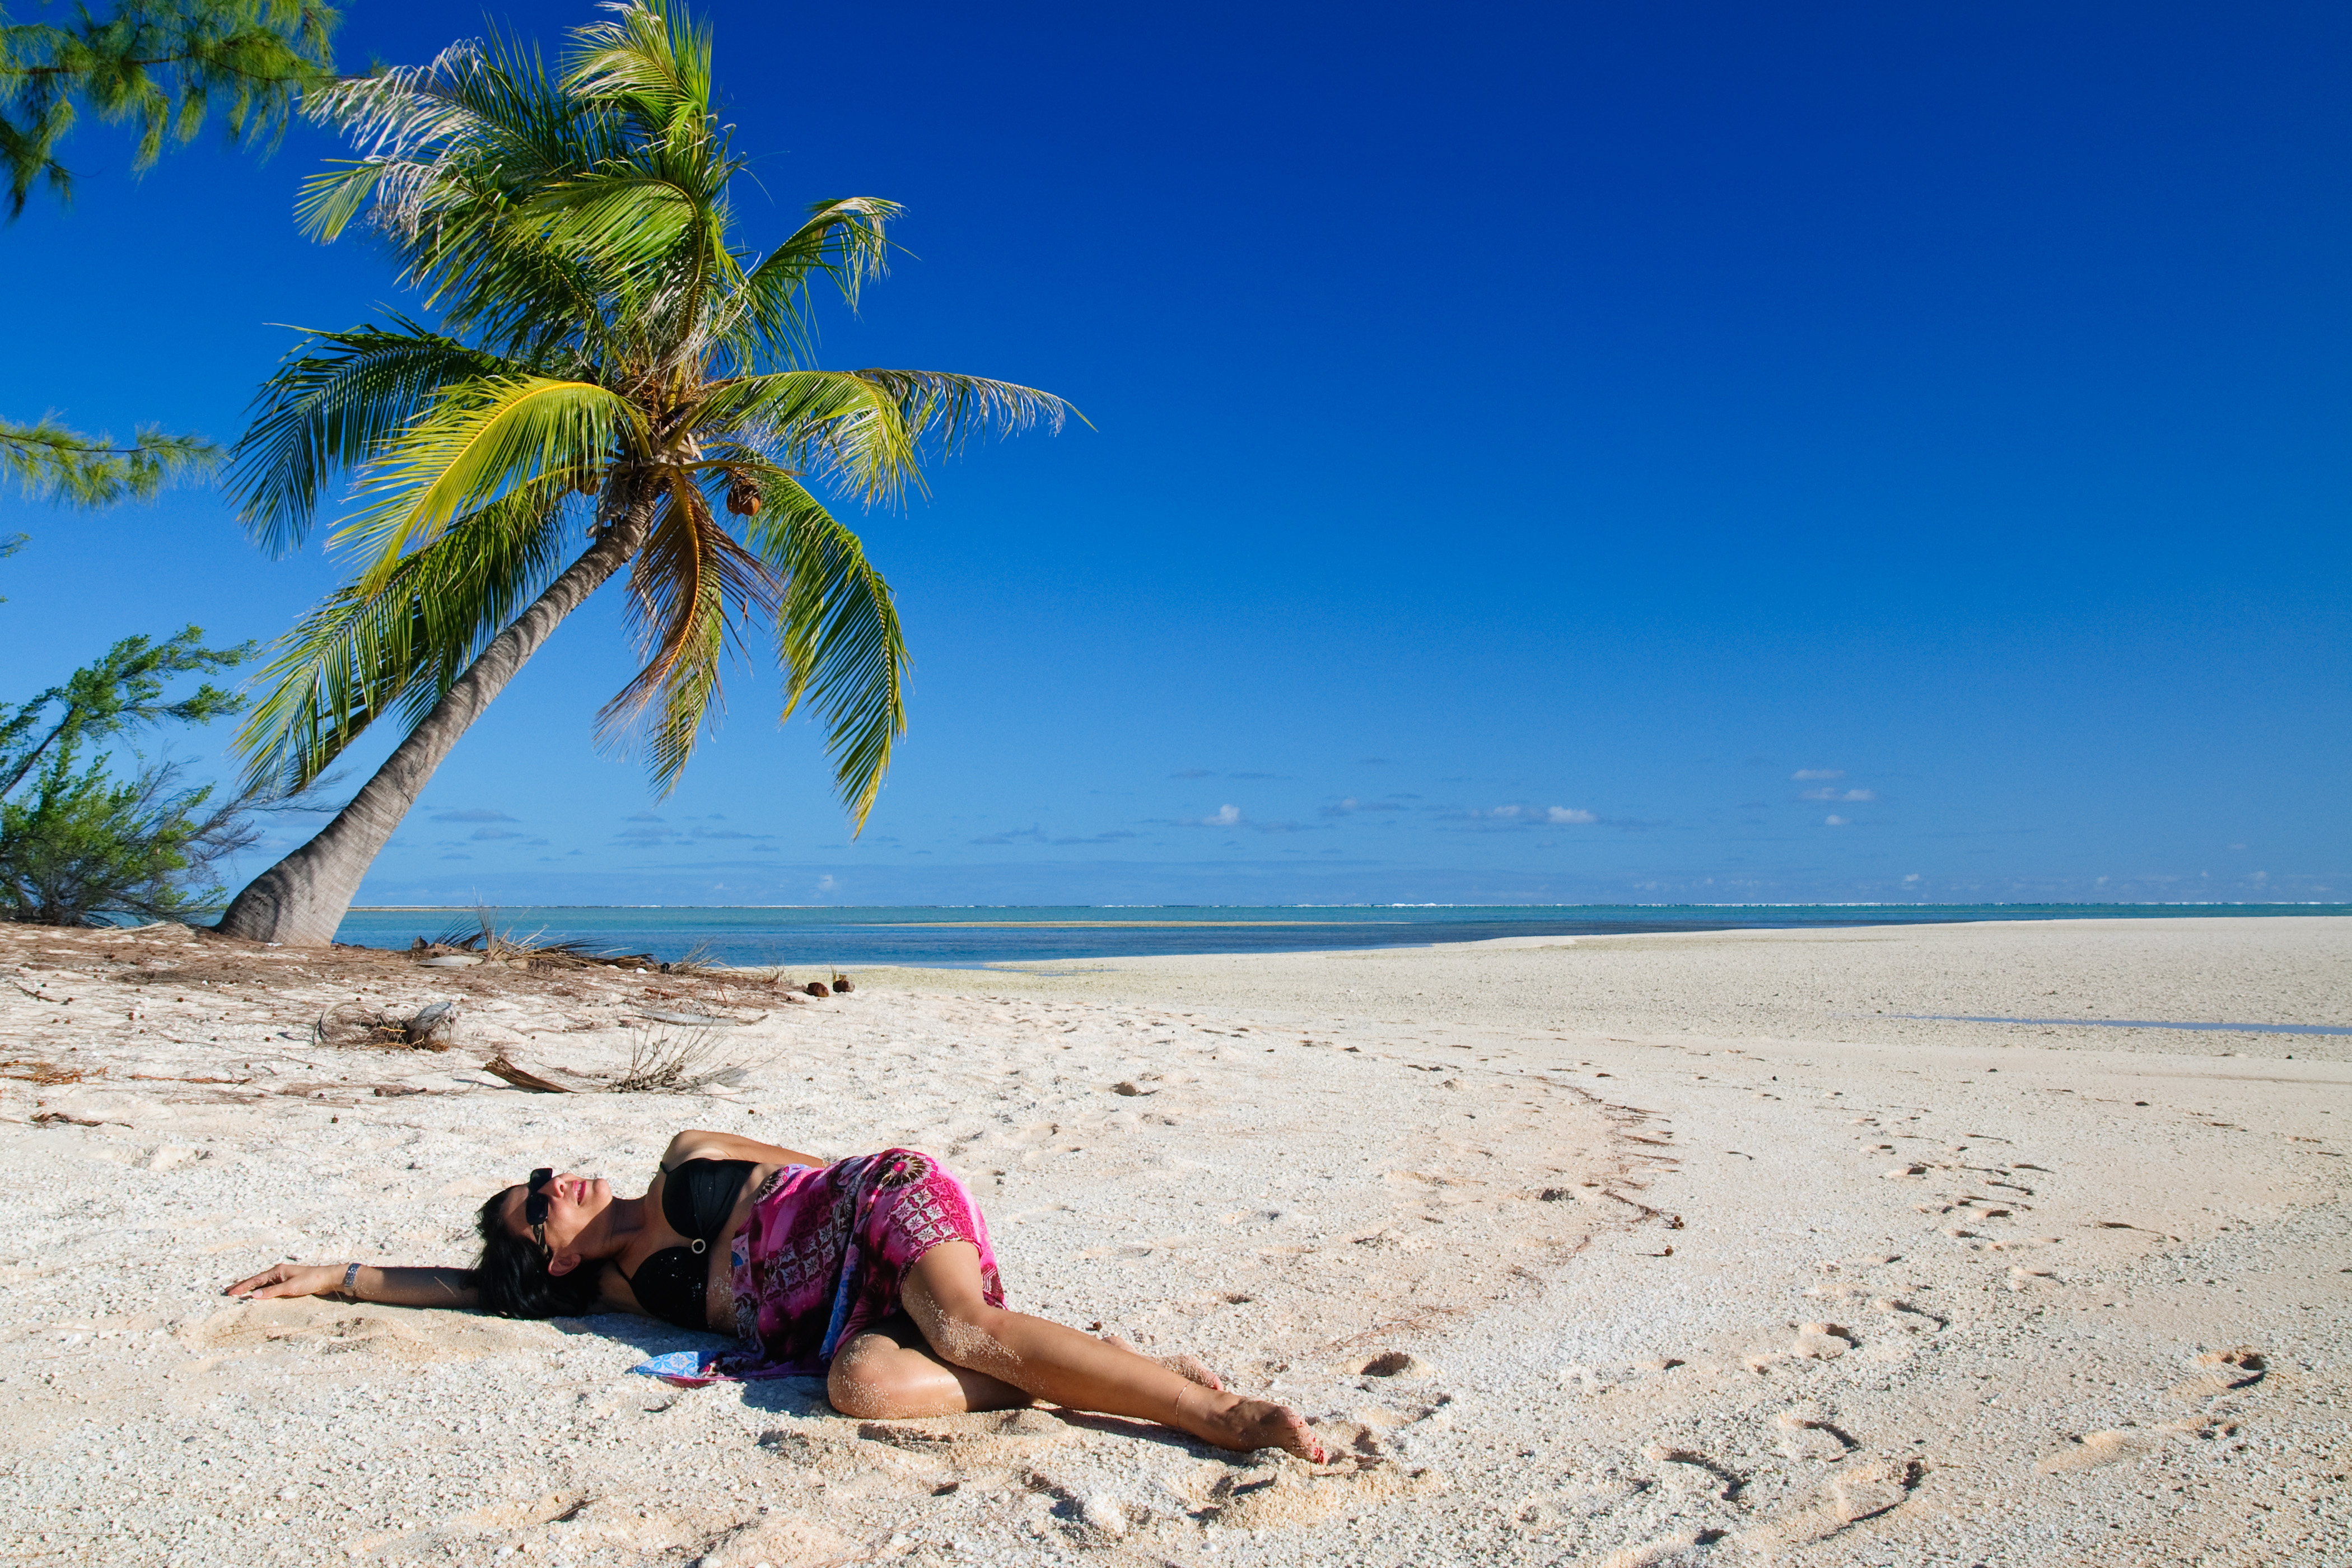
beach, sea, coast, sand, ocean, horizon, shore, vacation, bay, nikon, material, body of water, cape, d300, polinesia, fakarava, arecales